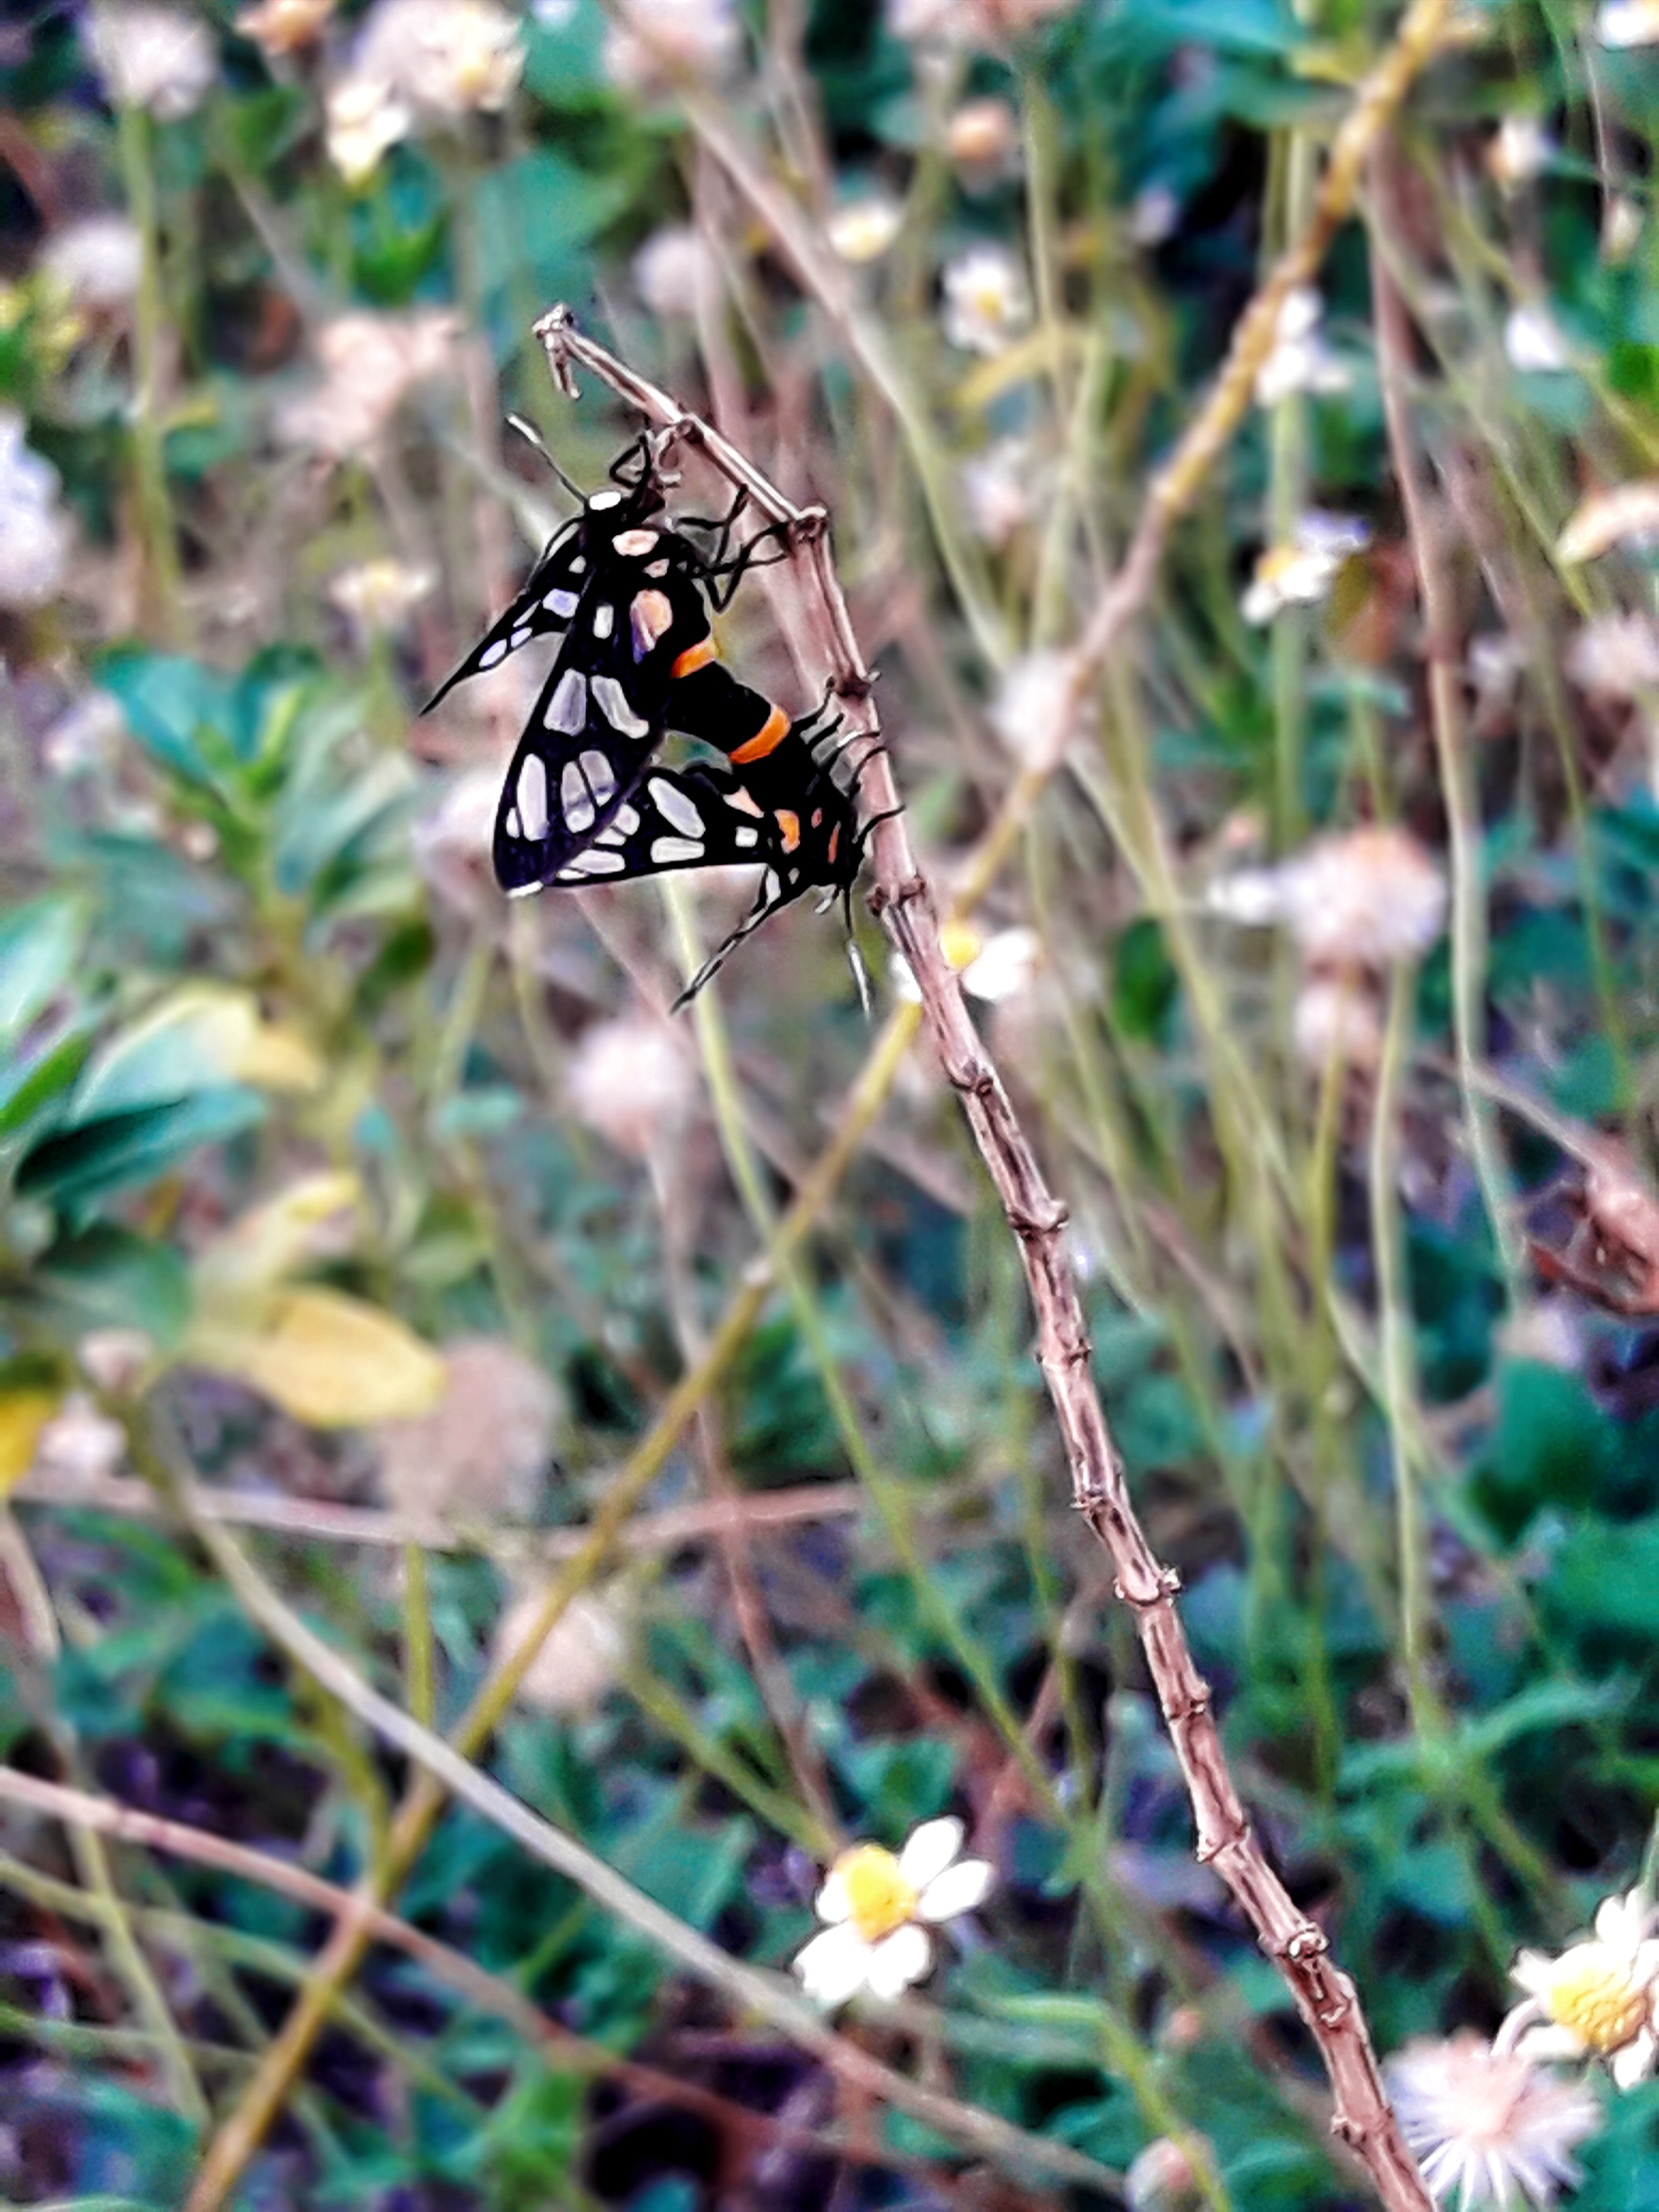
nature, insect, invertebrate, arthropod, wildlife, plant, organism, butterfly, pest, moths and butterflies, net winged insects, pollinator